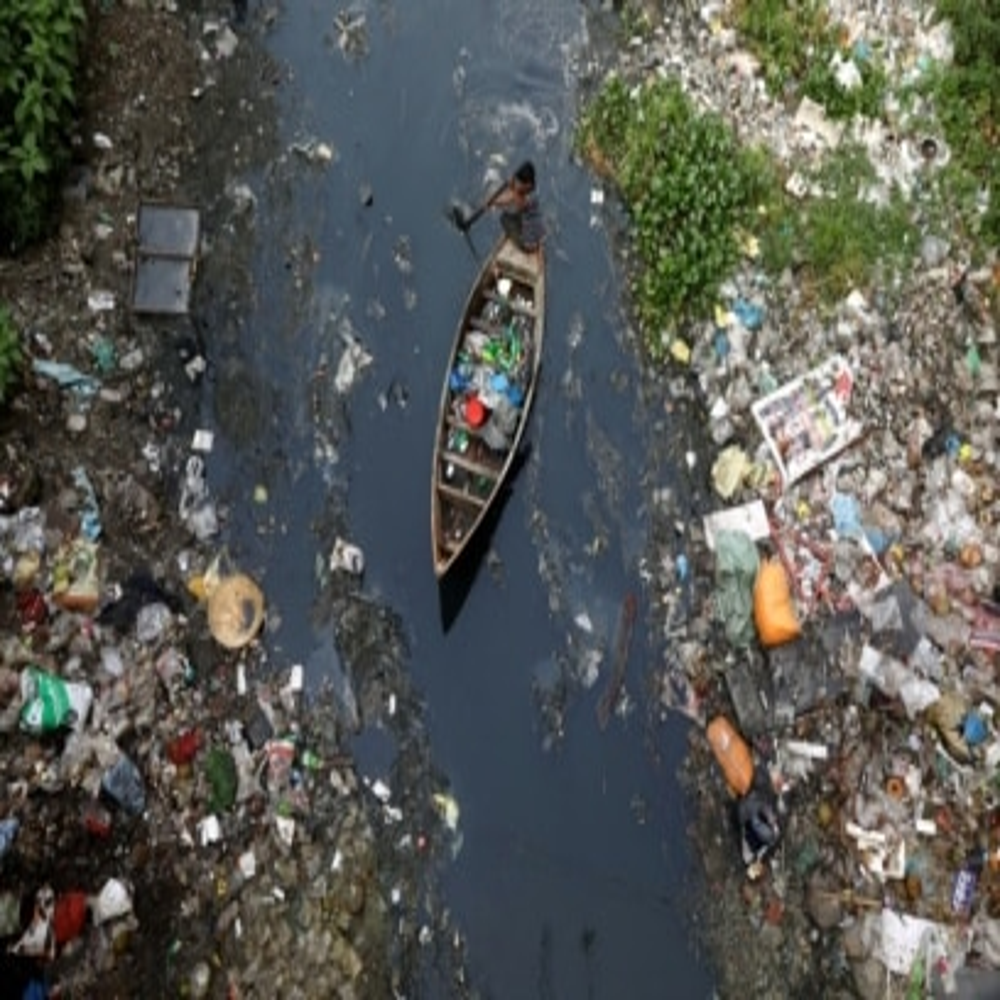
Body of water present: yes
Land polluted: no
Water polluted: no
Pollution percentage: 60%